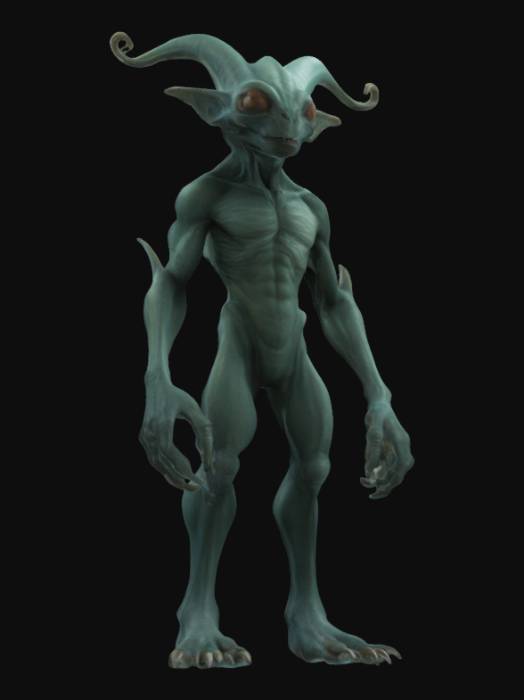
미적 점수 (1~10점): 7